John L. Hines

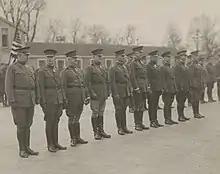
Hunter Liggett (1st on the left) with fellow US generals (left to right) Robert Bullard, James McAndrew, James Harbord, Charles Summerall, John Hines, Edward Lewis, Michael Lenihan, William Mitchell and Frank Parker, after having been decorated with the "Commandeur" of the Légion d'honneur by Marshal Philippe Pétain in 1919

Hines commanded the 1st Brigade, 1st Division, from May to August 1918, during which time he received the Distinguished Service Cross, the second-highest decoration for valor in the United States Armed Forces, with the medal's citation reading: